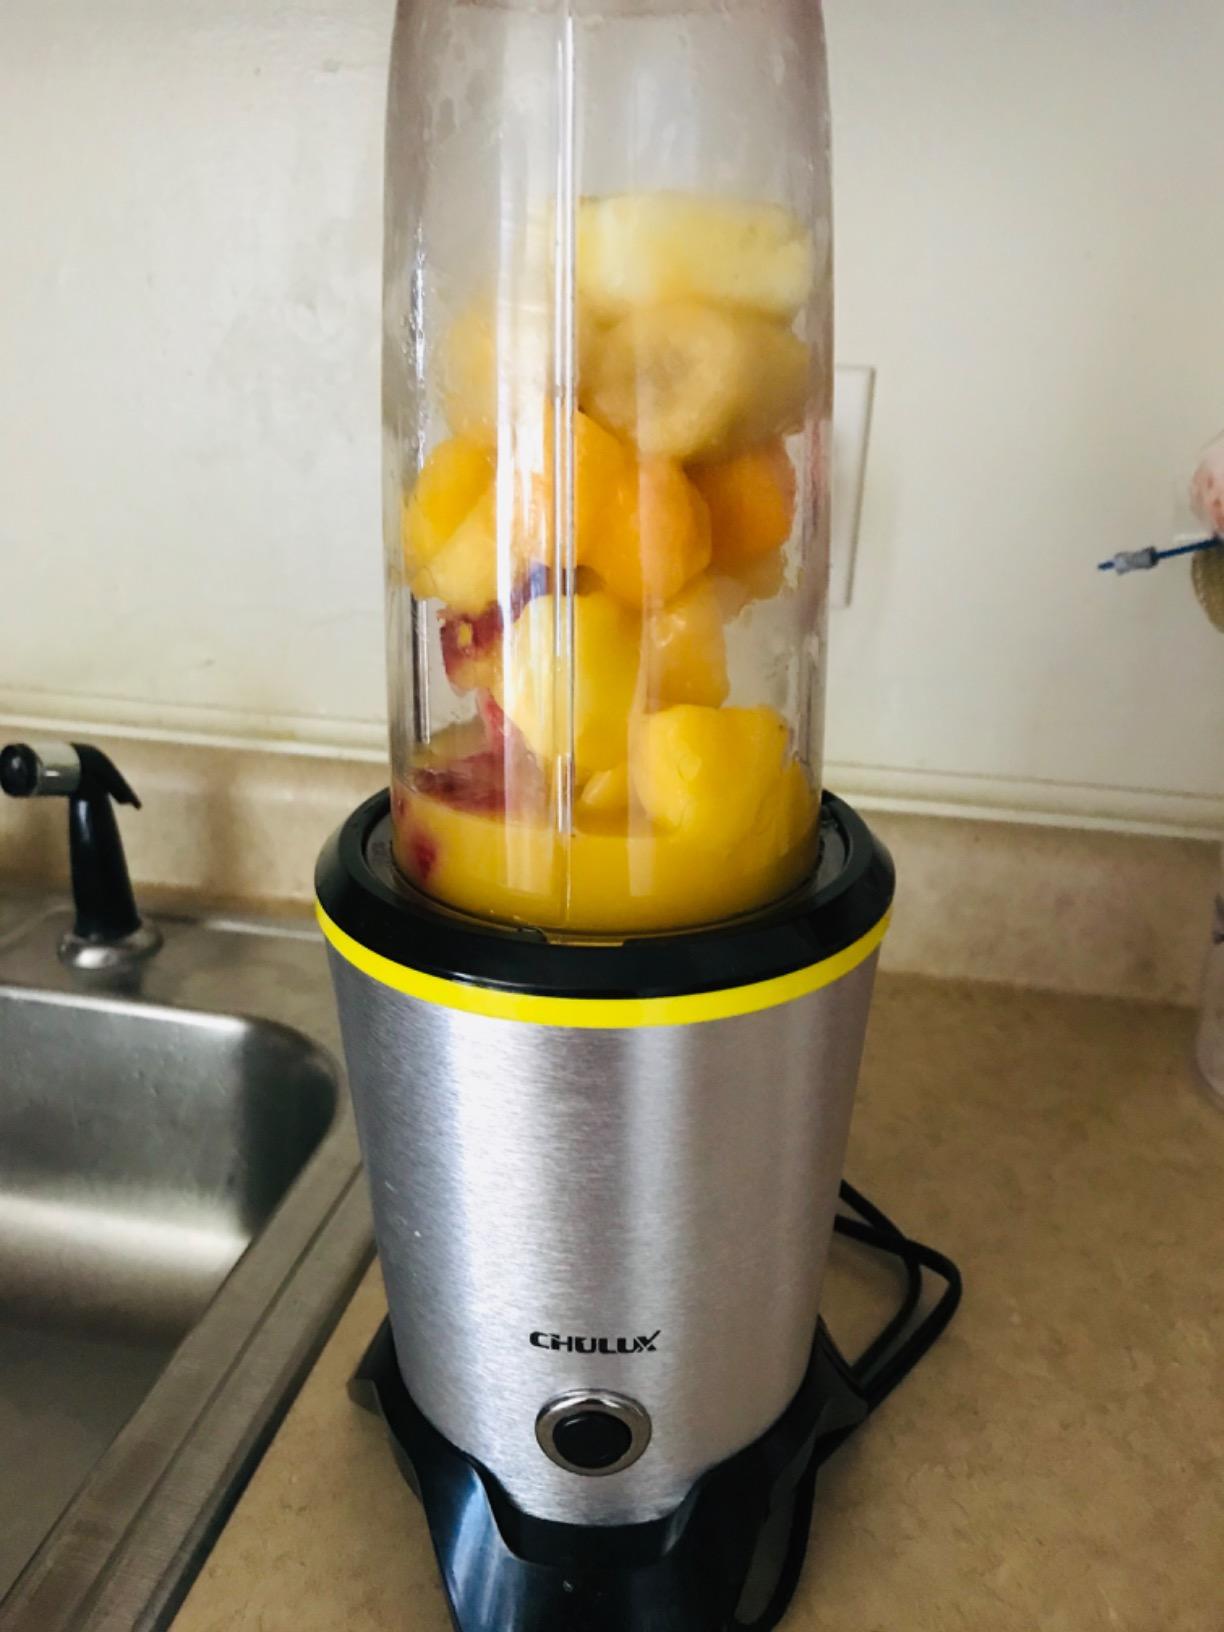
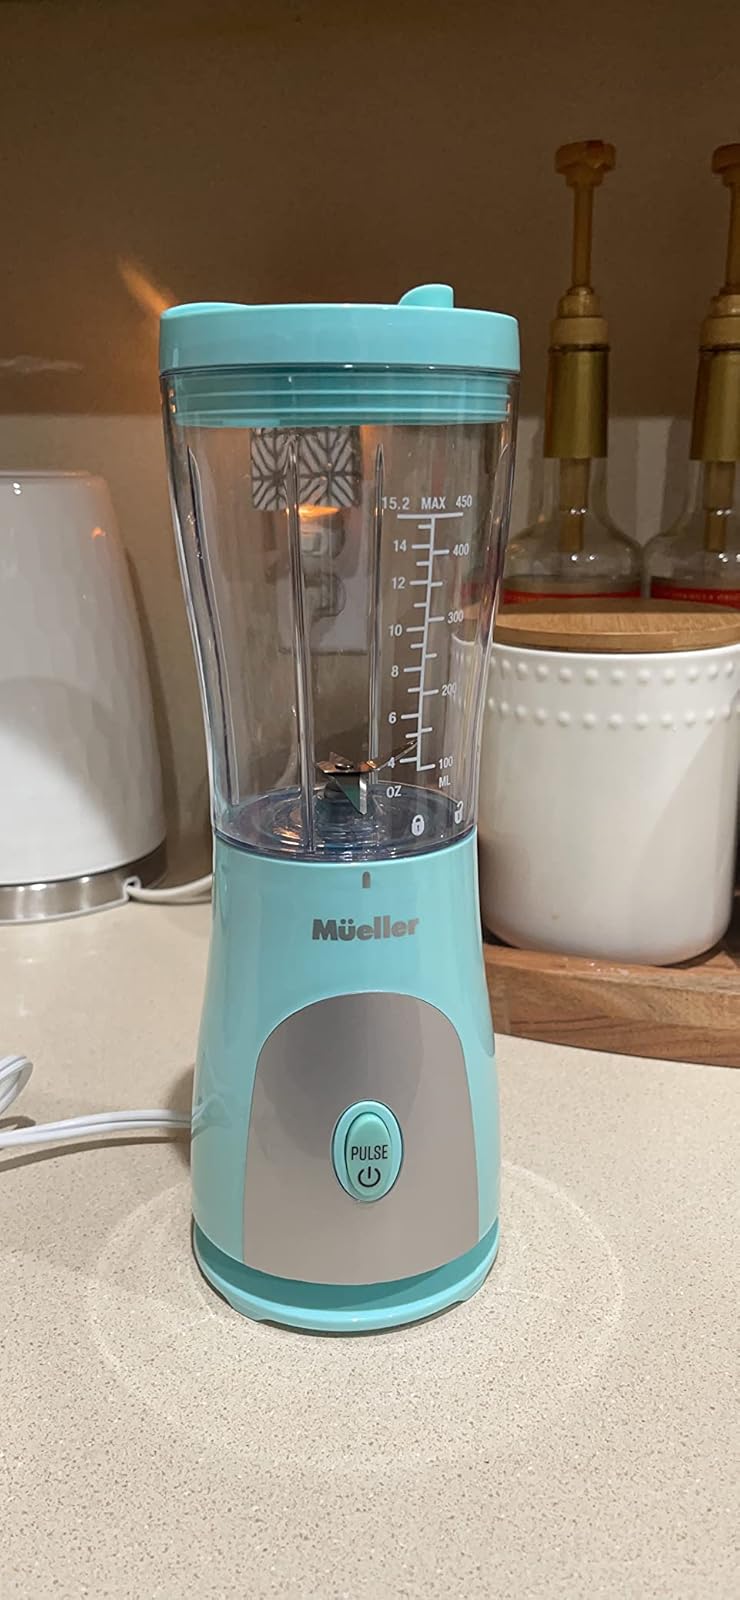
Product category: items_blender
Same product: no